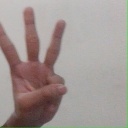
अक्षर: व